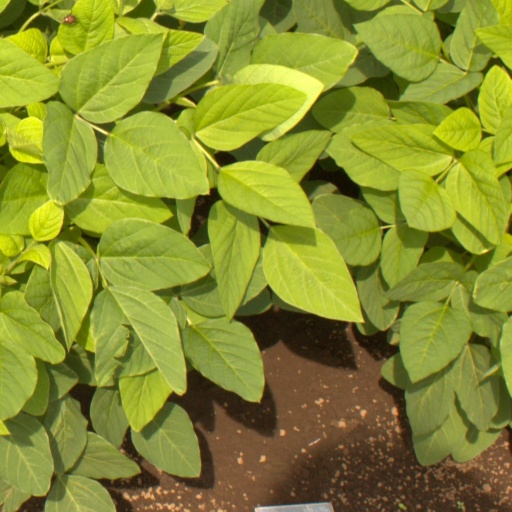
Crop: soybean